Anglo-Saxon settlement of Britain

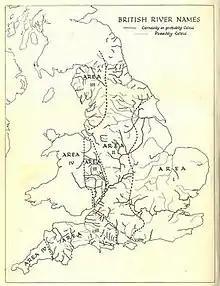
Kenneth Jackson's map showing British river names of Celtic etymology, thought to be a good indicator of the spread of Old English. Area I, where Celtic names are rare and confined to large and medium-sized rivers, shows English-language dominance to c. 500–550; Area II to c. 600; Area III, where even many small streams have Brittonic names to c. 700. In Area IV, Brittonic remained the dominant language 'till at least the Norman Conquest' and river names are overwhelmingly Celtic.

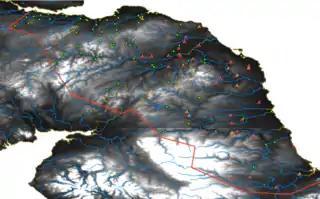
Map of place-names between the Firth of Forth and the River Tees: in green, names likely containing Brittonic elements; in red and orange, names likely containing the Old English elements -"ham" and -"ingaham" respectively. Brittonic names lie mostly to the north of the Lammermuir and Moorfoot Hills.

Linguistic evidence from Roman Britain suggests that most inhabitants spoke British Celtic and/or British Latin. However, by the 8th century, when extensive evidence for the post-Roman language situation is next available, it is clear that the dominant language in what is now eastern and southern England was Old English, whose West Germanic predecessors were spoken in what is now the Netherlands and northern Germany. This was in marked contrast to experience in what is now northern France where the West-Germanic speaking Franks adopted the Latin derived languages of the local population. Explaining the rise of Old English, and its continued westward and northward spread, is crucial in any account of the Anglo-Saxon settlement of Britain.